American Samoa

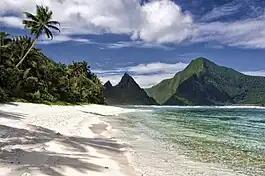
A view of American Samoa's Ofu Beach on Ofu Island in the Manua Islands

According to the Immigration and Nationality Act (INA), the people born in American Samoaincluding those born on Swains Islandare "nationals but not citizens of the United States at birth". If a child is born on any of these islands to any U.S. citizen, then that child is considered a national and a citizen of the United States at birth. All U.S. nationals have statutory rights to reside in all parts of the United States, and may apply for citizenship by naturalization after three months of residency by paying a fee, passing a test in English and civics, and taking an oath of allegiance to the United States. All U.S. nationals also have the right to work in the United States, except in certain government jobs that specifically require U.S. citizenship.